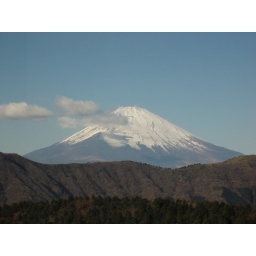
We were very lucky....we had very clear blue sky throughout our three days' stay in Hakone! :-)